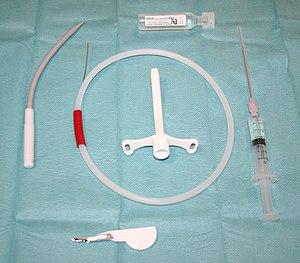
L'intubation trachéale, souvent appelée simplement intubation, est un geste technique médical consistant à introduire un dispositif tubulaire dans la trachée. L'intubation assure la liberté et l'étanchéité des voies aériennes supérieures, permet la ventilation mécanique et l'administration de médicaments par voie pulmonaire. Le contrôle des voies aériennes au cours de l'anesthésie générale est son indication la plus fréquente, mais elle est pratiquée également dans le cadre de l'urgence pour prévenir ou traiter des situations telles que l'asphyxie, l'obstruction des voies aériennes ou l'inhalation de corps étrangers, notamment en traumatologie et en réanimation.